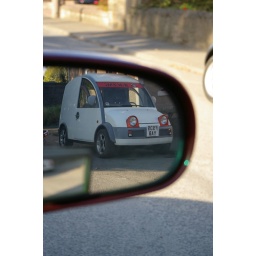
A very strange looking car taken in my wing mirror